List of birds of Brazil

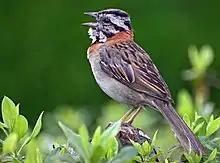
Rufous-collared sparrow

The thrushes are a group of passerine birds that occur mainly in the Old World. They are plump, soft plumaged, small to medium-sized insectivores or sometimes omnivores, often feeding on the ground. Many have attractive songs.